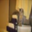
Label: cat